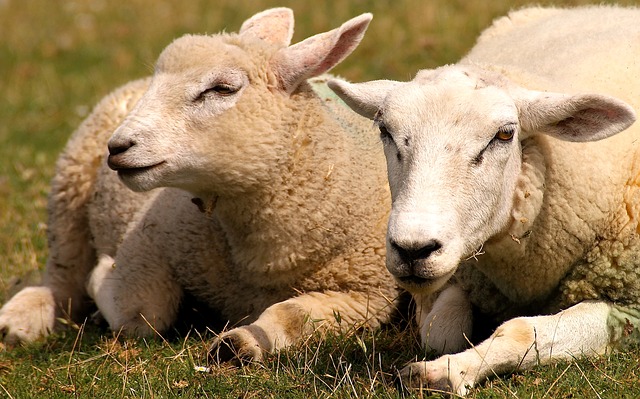
Label: pecora